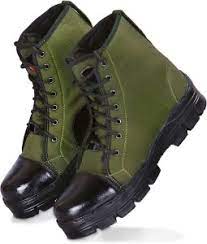
Label: Boat